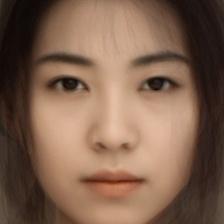
Label: faces